Julien Faubert

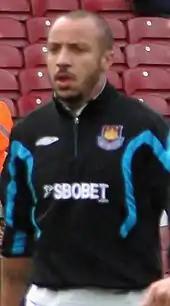
Faubert warming up for West Ham United in 2009

Faubert enjoyed a fine start to the 2009–10 season, helping the Hammers to victories over Wolverhampton Wanderers and Millwall and an impressive goalless draw at Blackburn Rovers. The 2009–10 season saw a change in fortunes for the Frenchman. He turned in several impressive performances, particularly in the second half of the season. He set up Carlton Cole with a measured cross for the second goal in a 2–0 win against Birmingham City. Faubert scored his first goal for the club on his 50th league game for the claret and blue against Hull City on 20 February 2010. He also added an assist in that game, producing a through ball, which Carlton Cole latched on to and dispatched accordingly. His sublime cross set up Ilan for an equalising goal against Everton on 4 April 2010. "The Hammers" were experiencing a poor run of form at the time. Faubert capped an accomplished season by winning the best 'Performance Of The Season' for his match-winning display against Hull. He was also awarded the SBOBET Player of the Month for August.